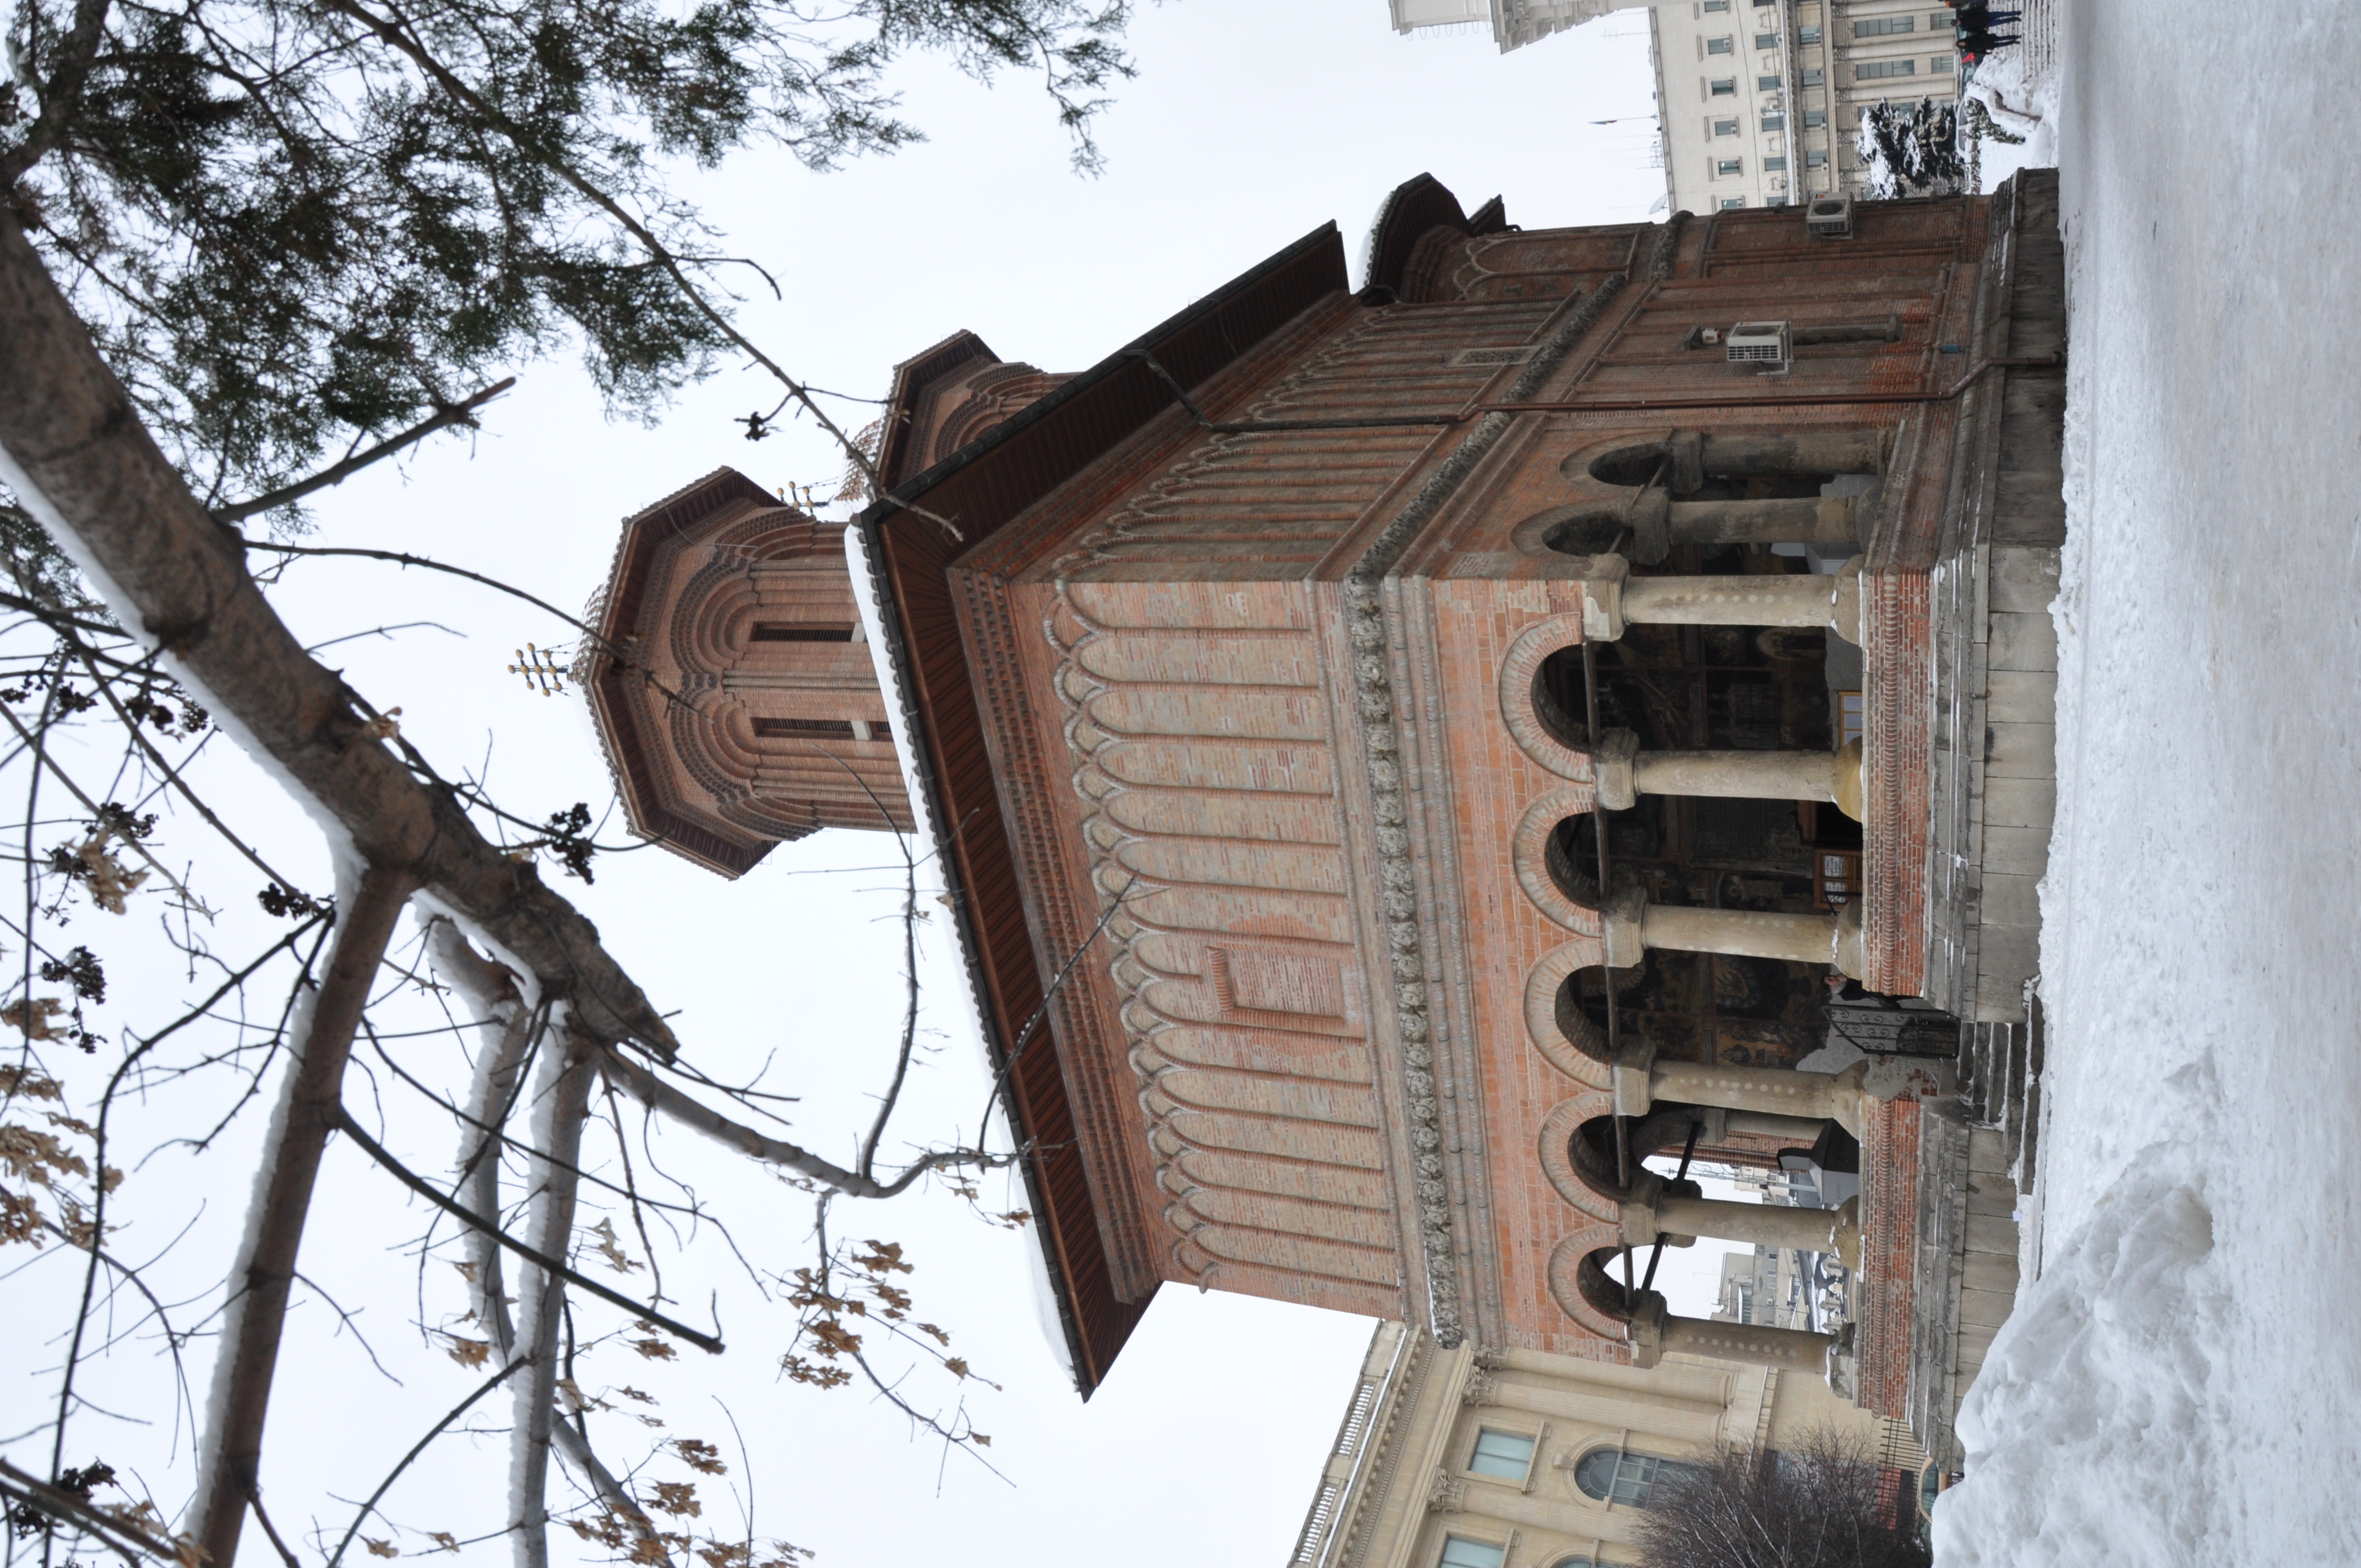
snow, winter, architecture, photography, building, photo, religion, landmark, church, chapel, christian, place of worship, photos, religious, free, cool image, de, churches, synagogue, fotografie, christianity, romana, style, orthodox, eastern, romania, bucharest, bor, biserica, arhitectura, orthodoxy, romanian, ortodoxa, ortodoxia, ortodoxie, cretinism, cretin, ecclesiastical, bisericeasc, cladire, edificiu, bucuresti, brancovenesc, cretulescu, kretzulescu, kretulescu, cretzulescu, ancient history